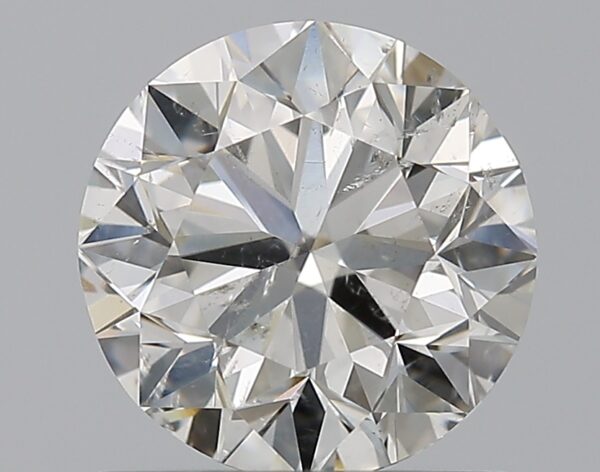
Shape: round
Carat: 1
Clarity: SI2
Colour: H
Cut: VG
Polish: EX
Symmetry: VG
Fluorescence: N
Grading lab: GIA
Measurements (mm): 6.16 x 6.23 x 4.01